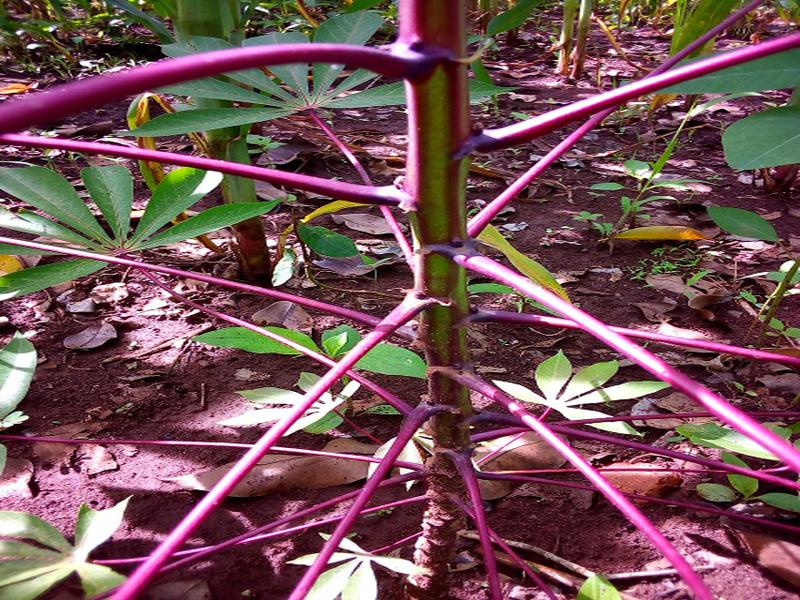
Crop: cassava
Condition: healthy